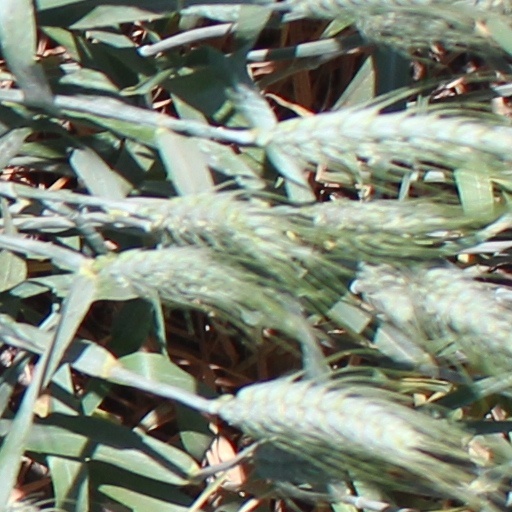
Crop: wheat